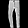
Label: Trouser